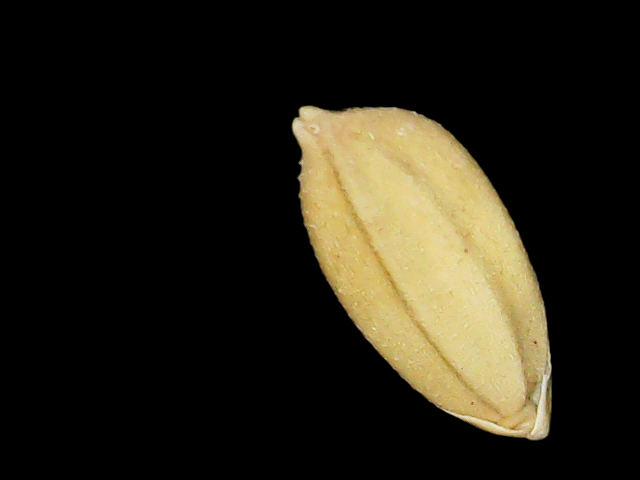
Rice variety: Binadhan08